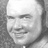
Emotion: happy